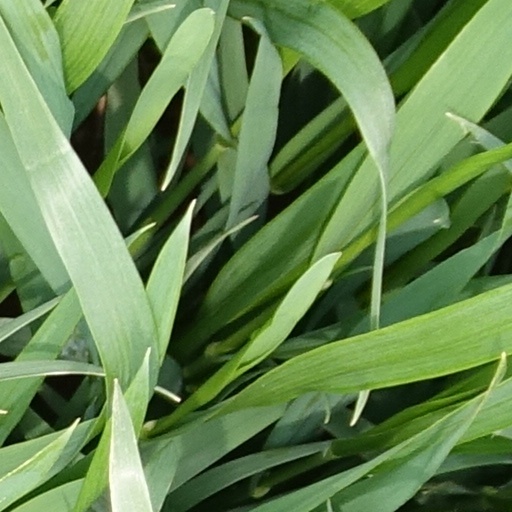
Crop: wheat